Shutter speed

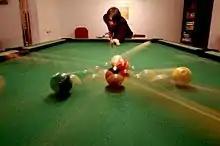
Images taken with a lower shutter speed evoke a visual sense of movement. Exposure time 3 seconds.

Slower shutter speeds are often selected to suggest the movement of an object in a still photograph.